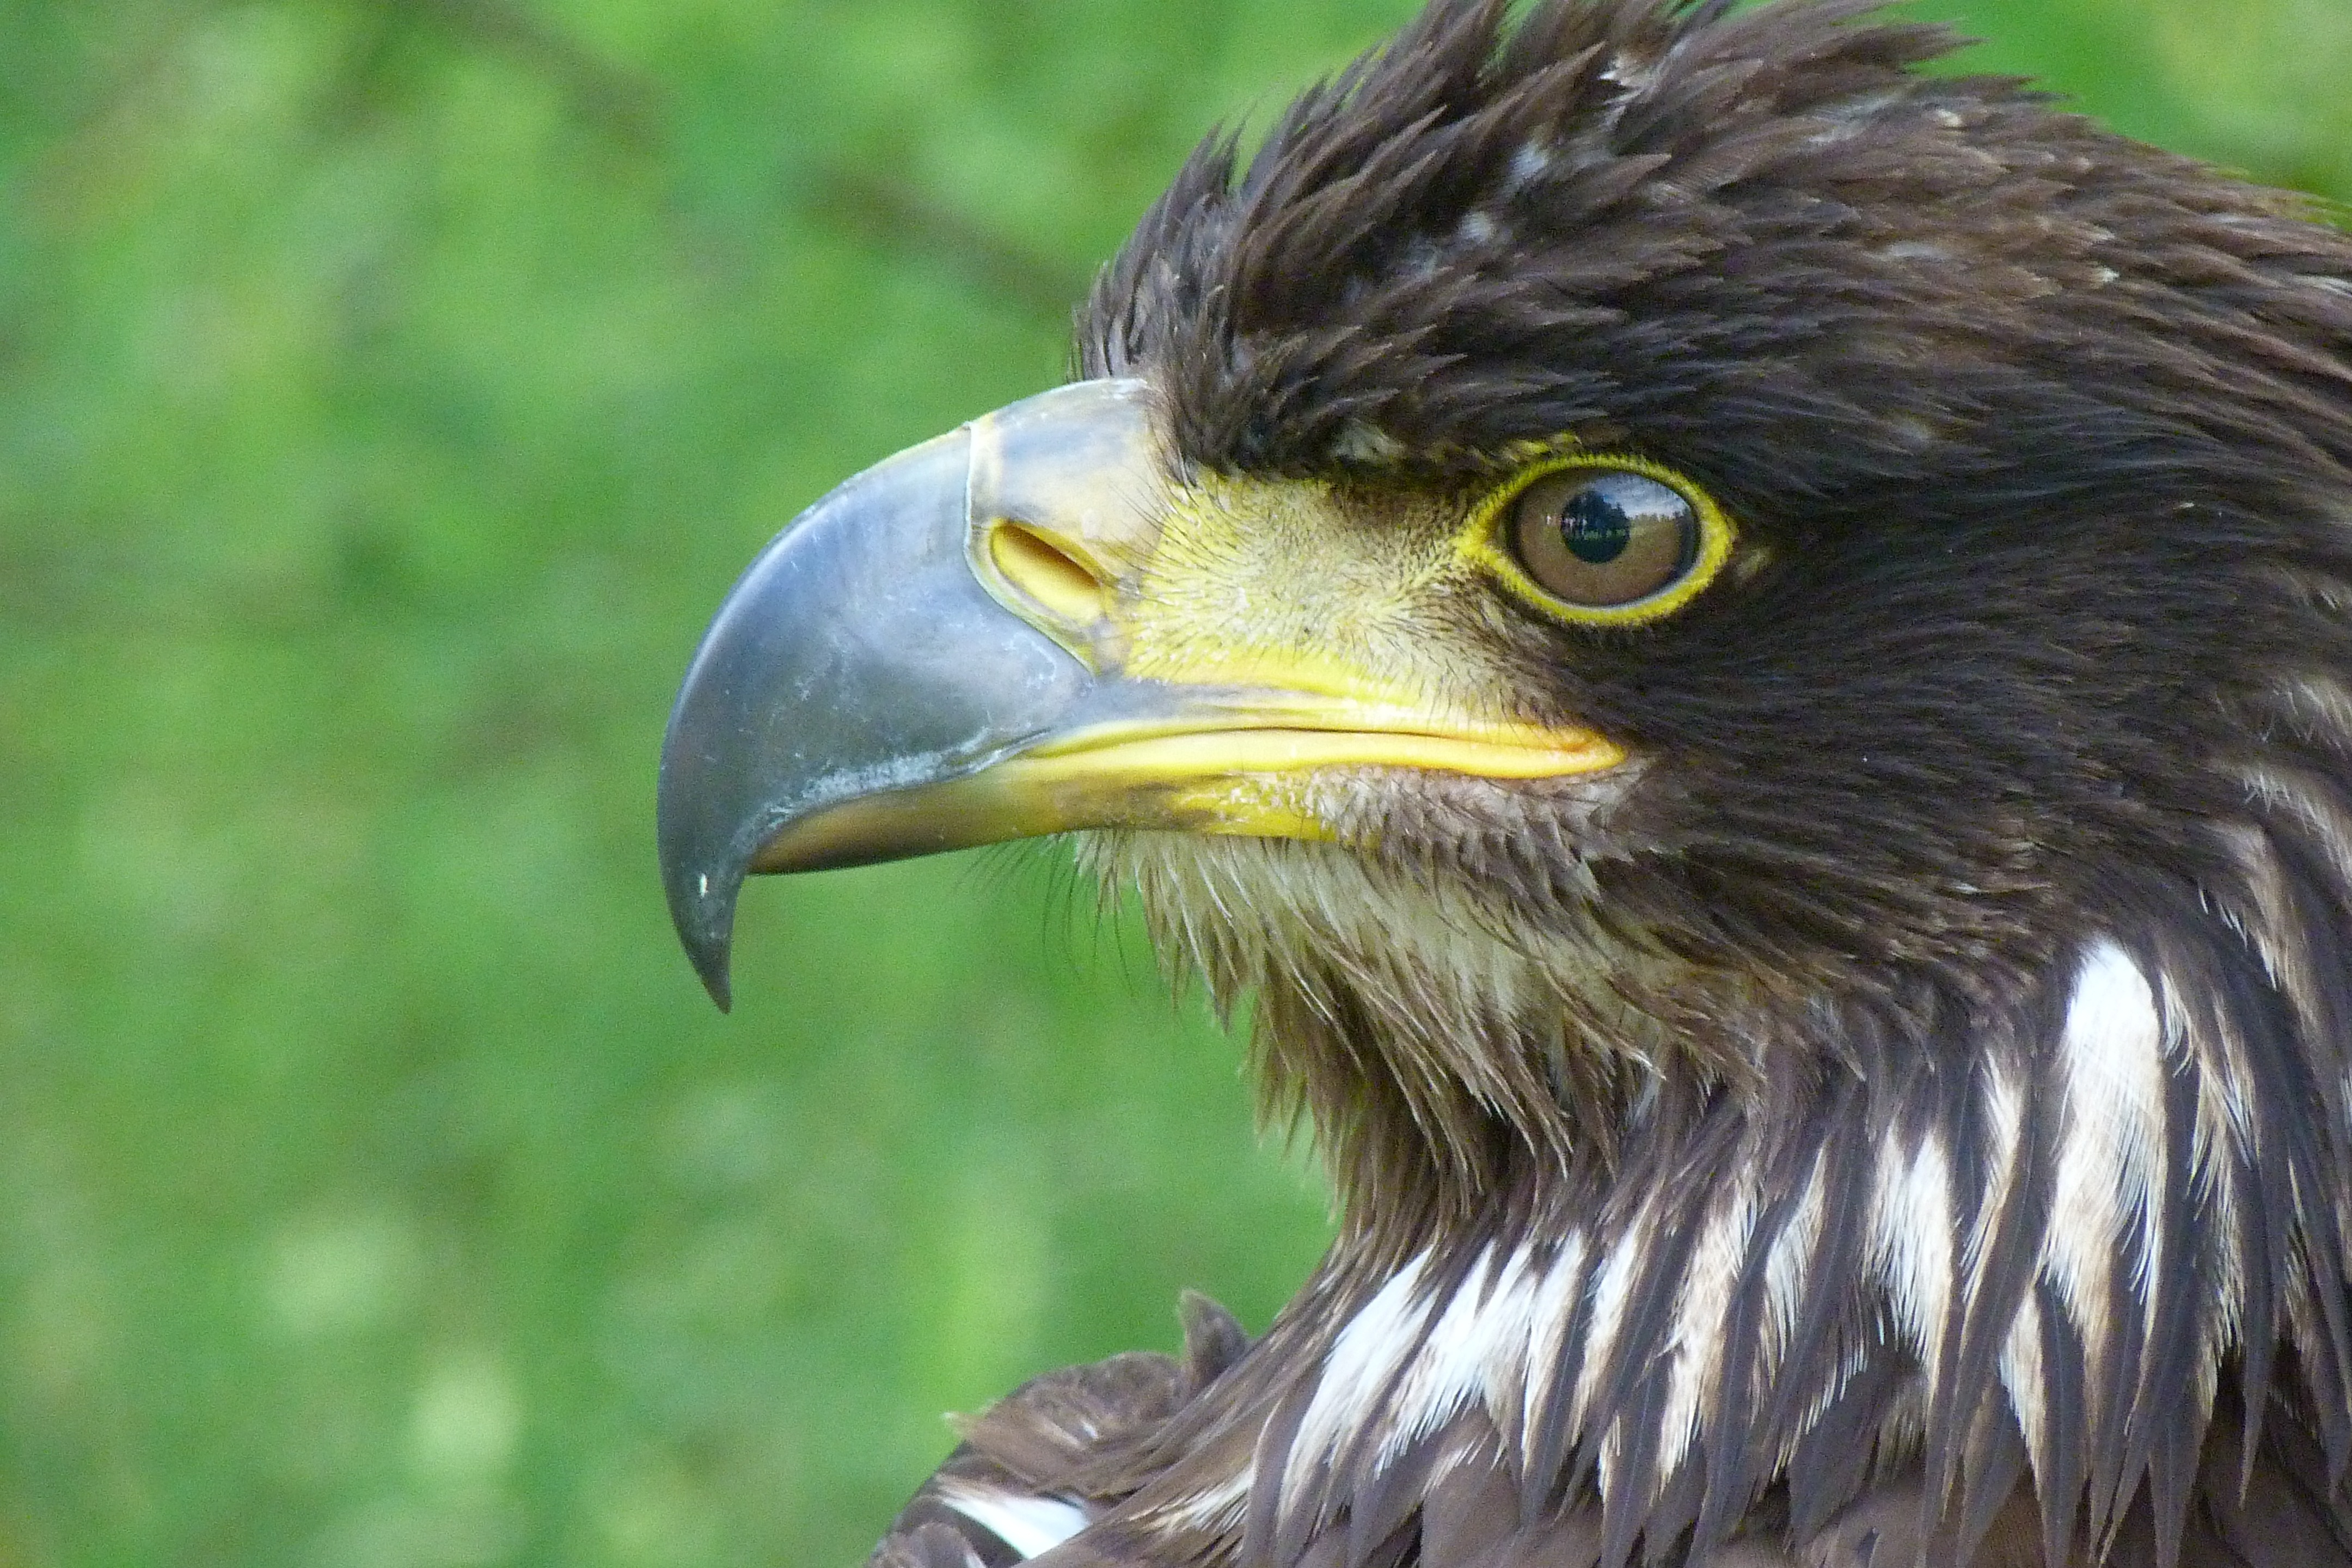
bird, wing, wildlife, beak, eagle, close, fauna, raptor, bird of prey, bald eagle, close up, vertebrate, bill, coraciiformes, adler, golden eagle, accipitriformes